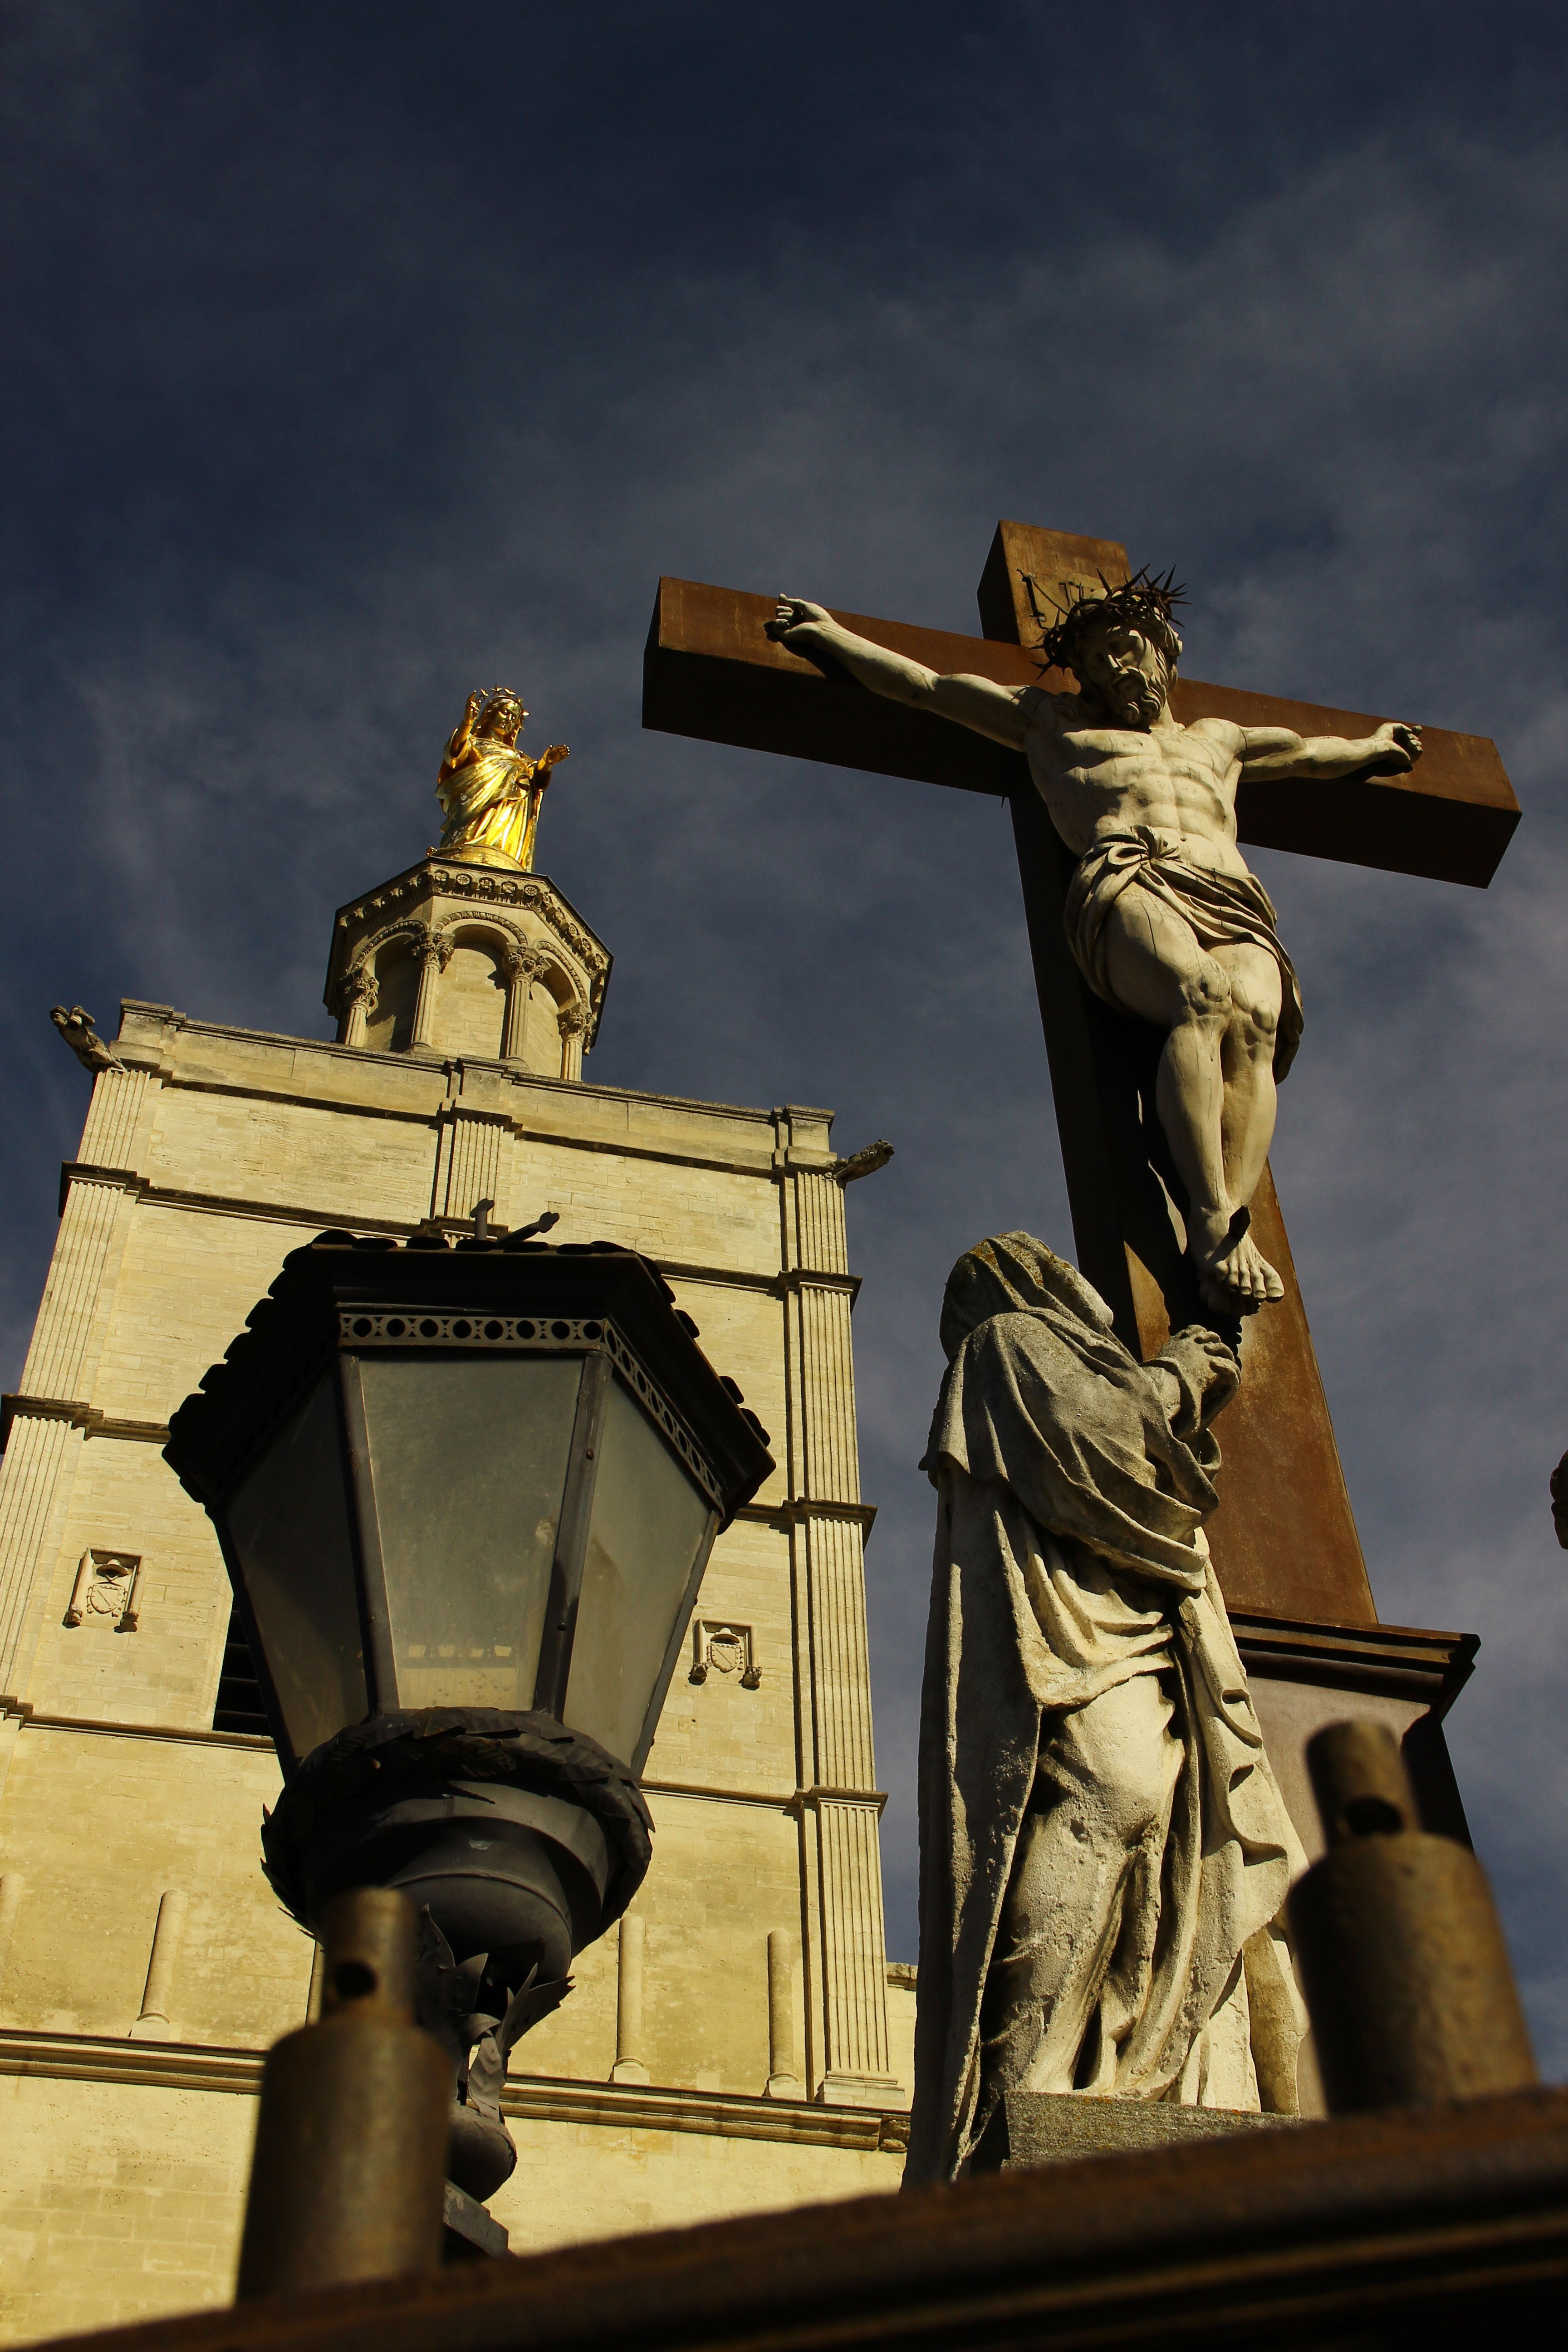
sky, monument, statue, landmark, cross, artwork, sculpture, tourist attraction, crucifix, avignon, city of the popes, stock photography, religious item